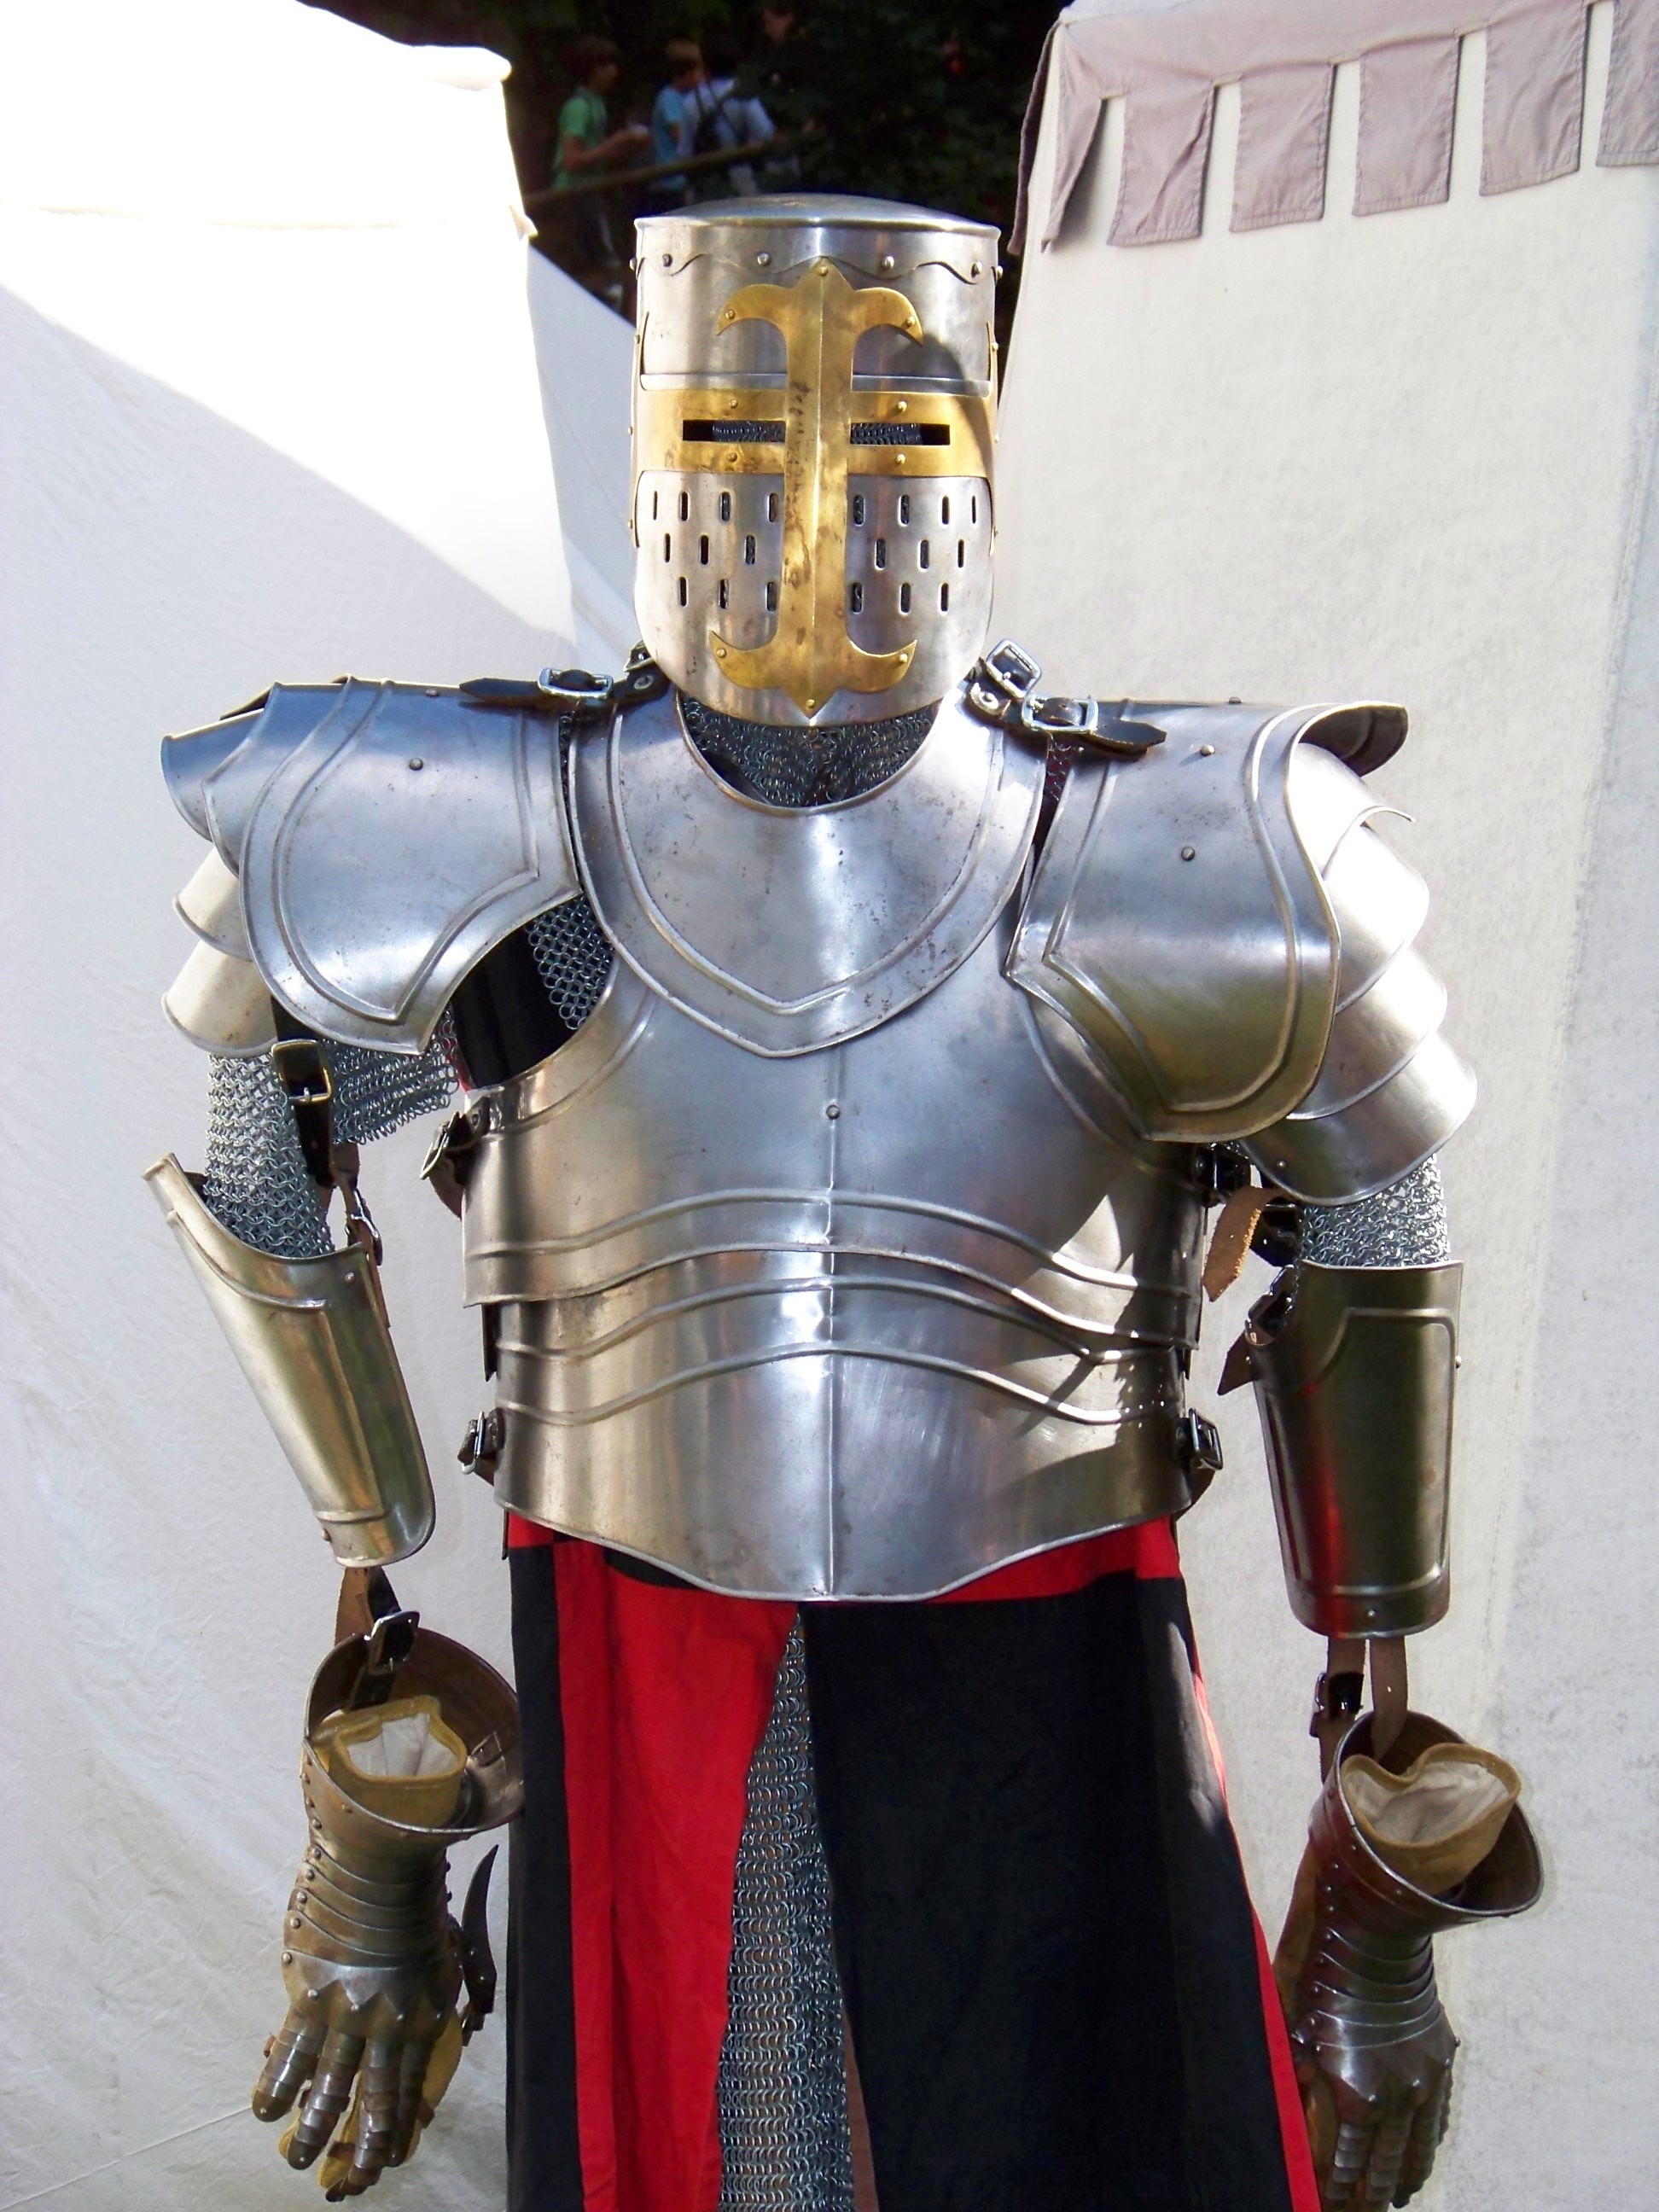
machine, clothing, weapon, fight, knight, helm, action figure, costume, armour, historically, middle ages, armor, ritterruestung, harnisch, swords